New Democratic Party

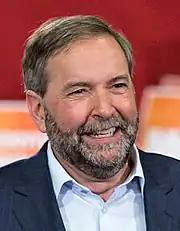
Tom Mulcair

A Toronto city councillor and recent President of the Federation of Canadian Municipalities, Jack Layton was elected at the party's leadership election in Toronto on January 25, 2003.